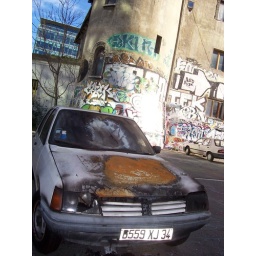
Liked the juxtaposition of the burnt out car against the building's corner tower